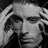
Emotion: neutral